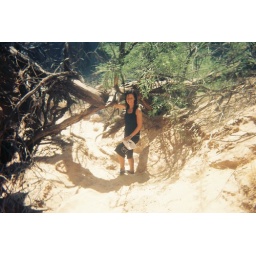
Georgia on a beach in the canyon